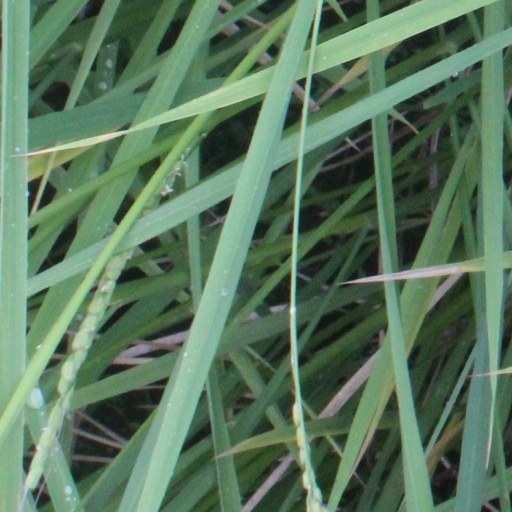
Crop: rice